J. Cole

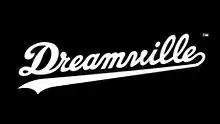
The logo of Cole's Dreamville Records imprint

On August 15, 2014, Cole released "Be Free" in response to the shooting of Michael Brown in Ferguson, Missouri. Three days later, he visited the city in order to meet with protesters and activists who were gathered at the site of his shooting, discussing the civil unrest that was taking place within the city. He performed the track with an additional verse at the "Late Show with David Letterman" on December 10.